Play-by-mail game

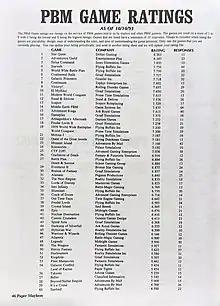
List of PBM Game Ratings from the November–December 1993 issue of "Paper Mayhem" magazine

PBM games up to the 1980s came from multiple sources: some were adapted from existing games and others were designed solely for postal play. In 1985, Pete Tamlyn stated that most popular games had already been attempted in postal play, noting that none had succeeded as well as "Diplomacy". Tamlyn added that there was significant experimentation in adapting games to postal play at the time and that most games could be played by mail. These adapted games were typically run by a gamemaster using a fanzine to publish turn results. The 1980s were also noteworthy in that PBM games designed and published in this decade were written specifically for the genre versus adapted from other existing games. Thus they tended to be more complicated and gravitated toward requiring computer assistance.